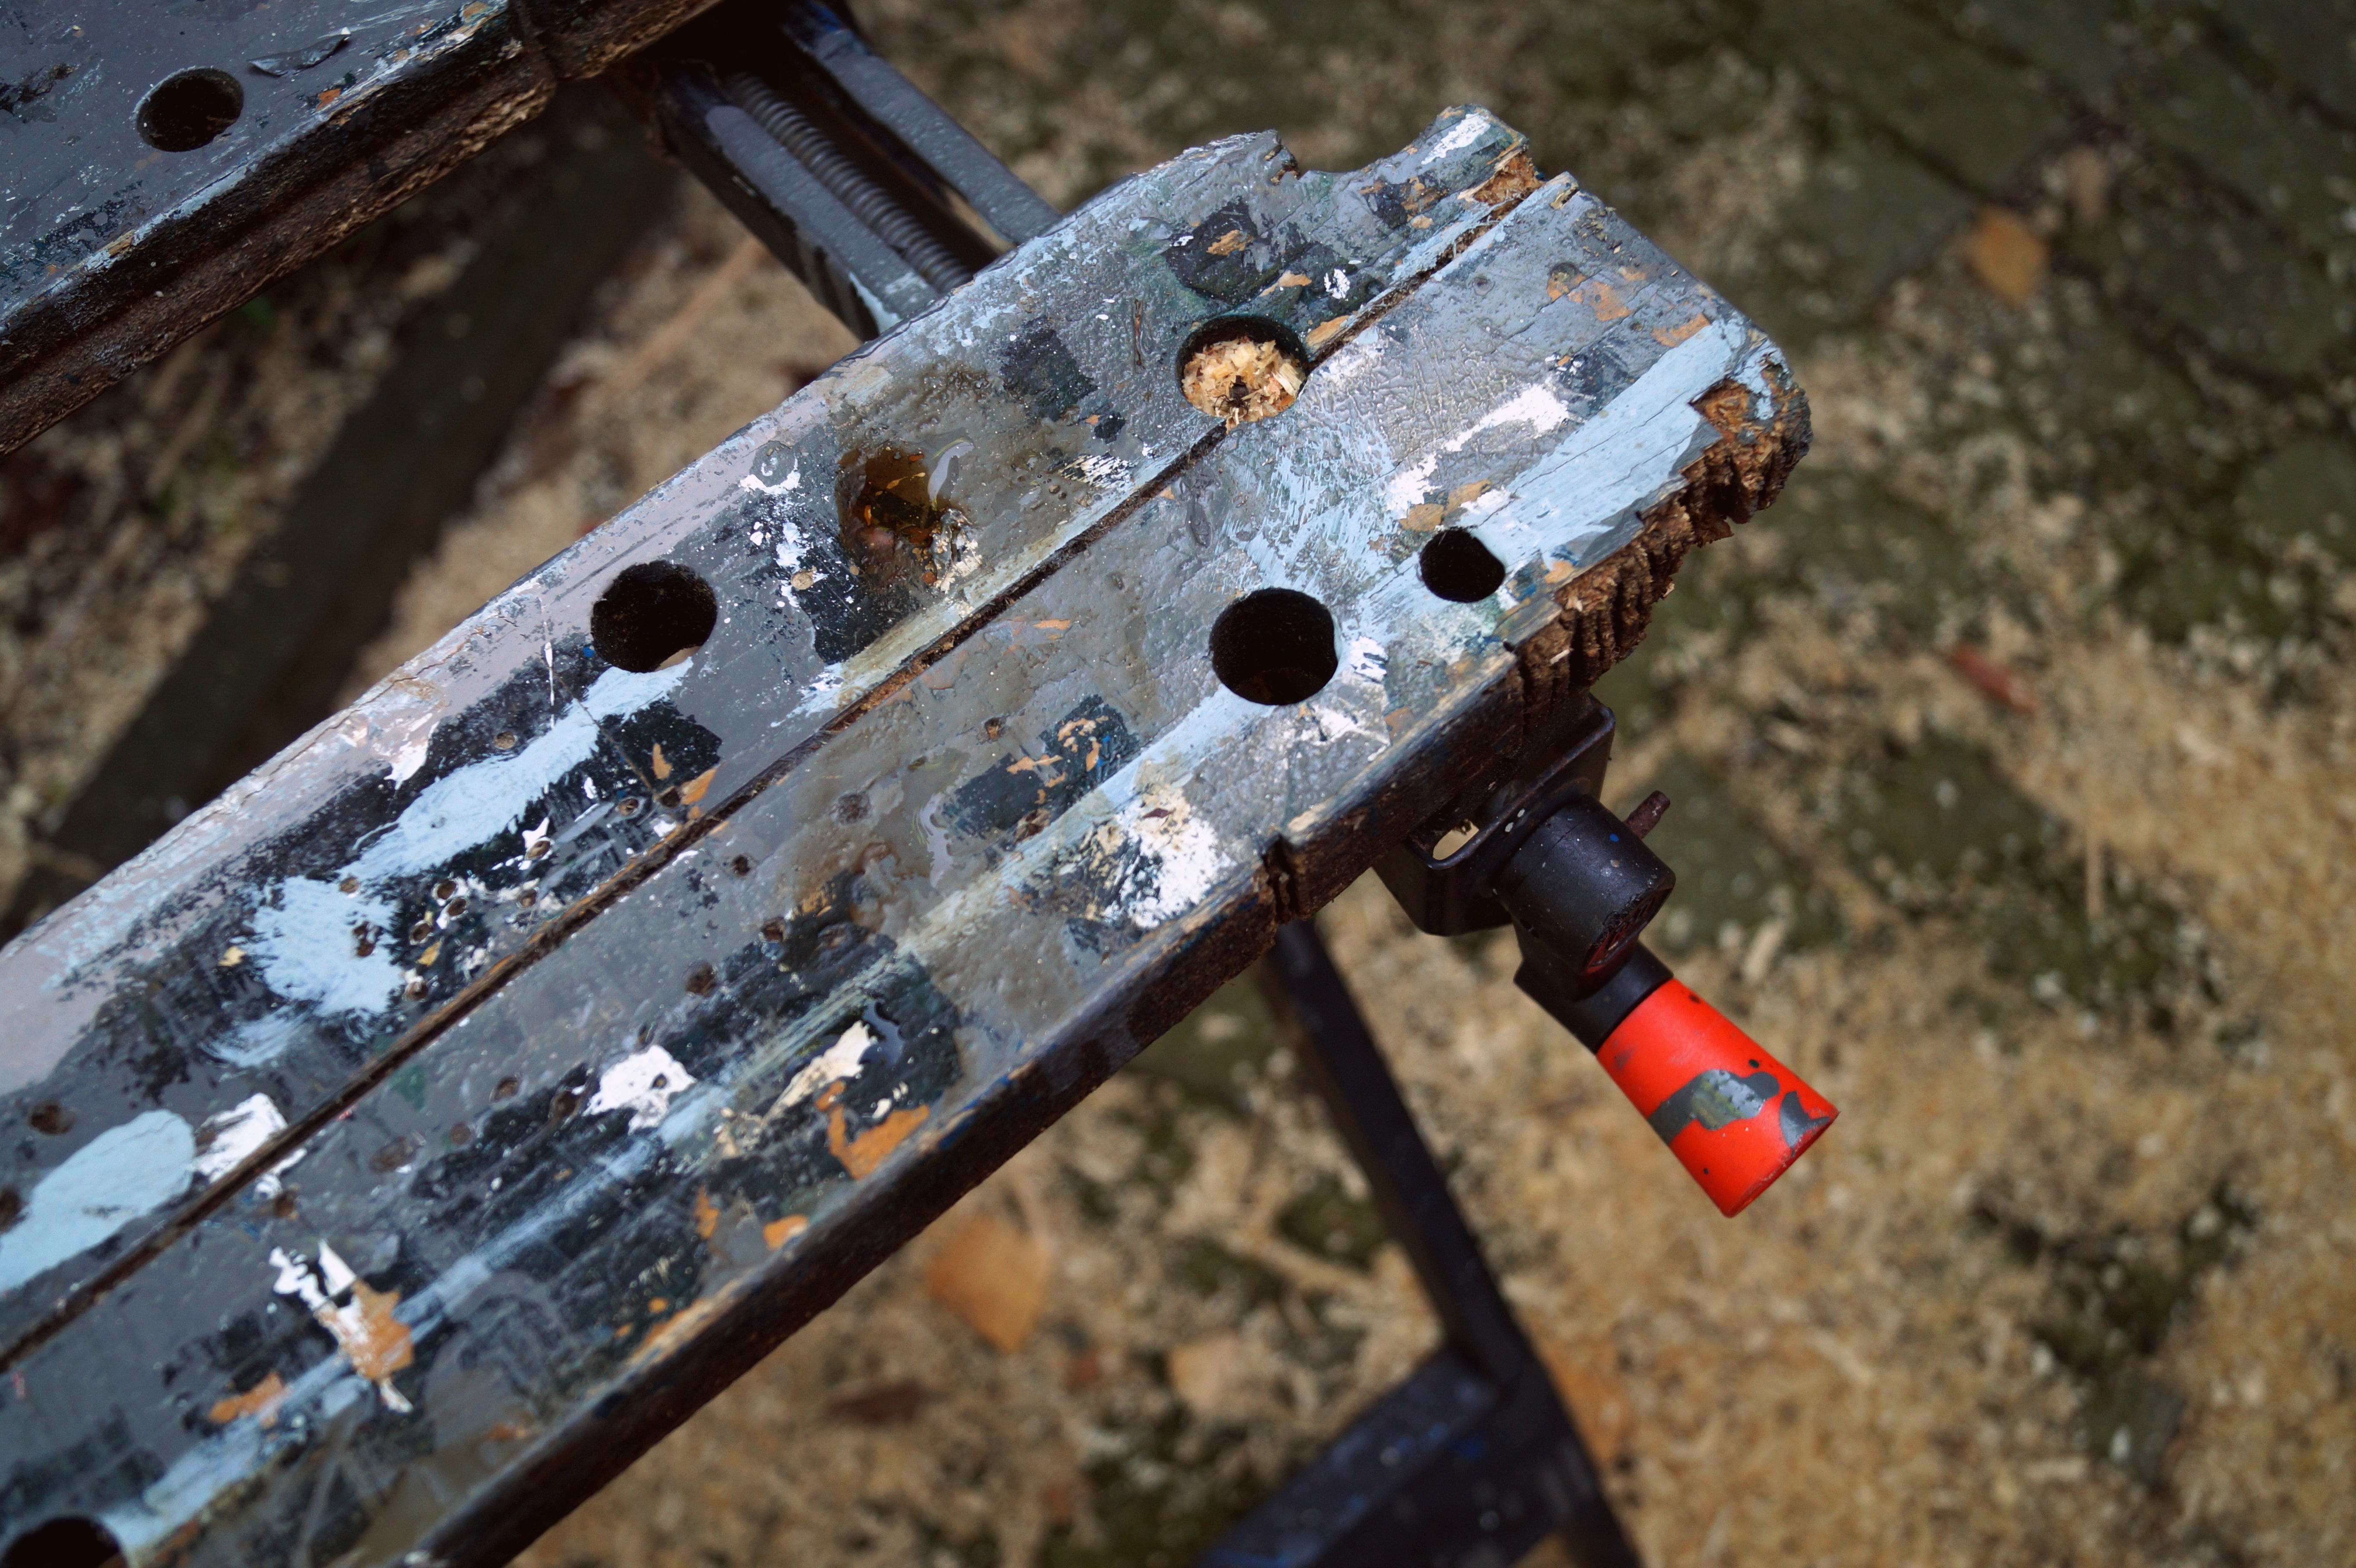
work, tool, vehicle, craft, material, firearm, work bench